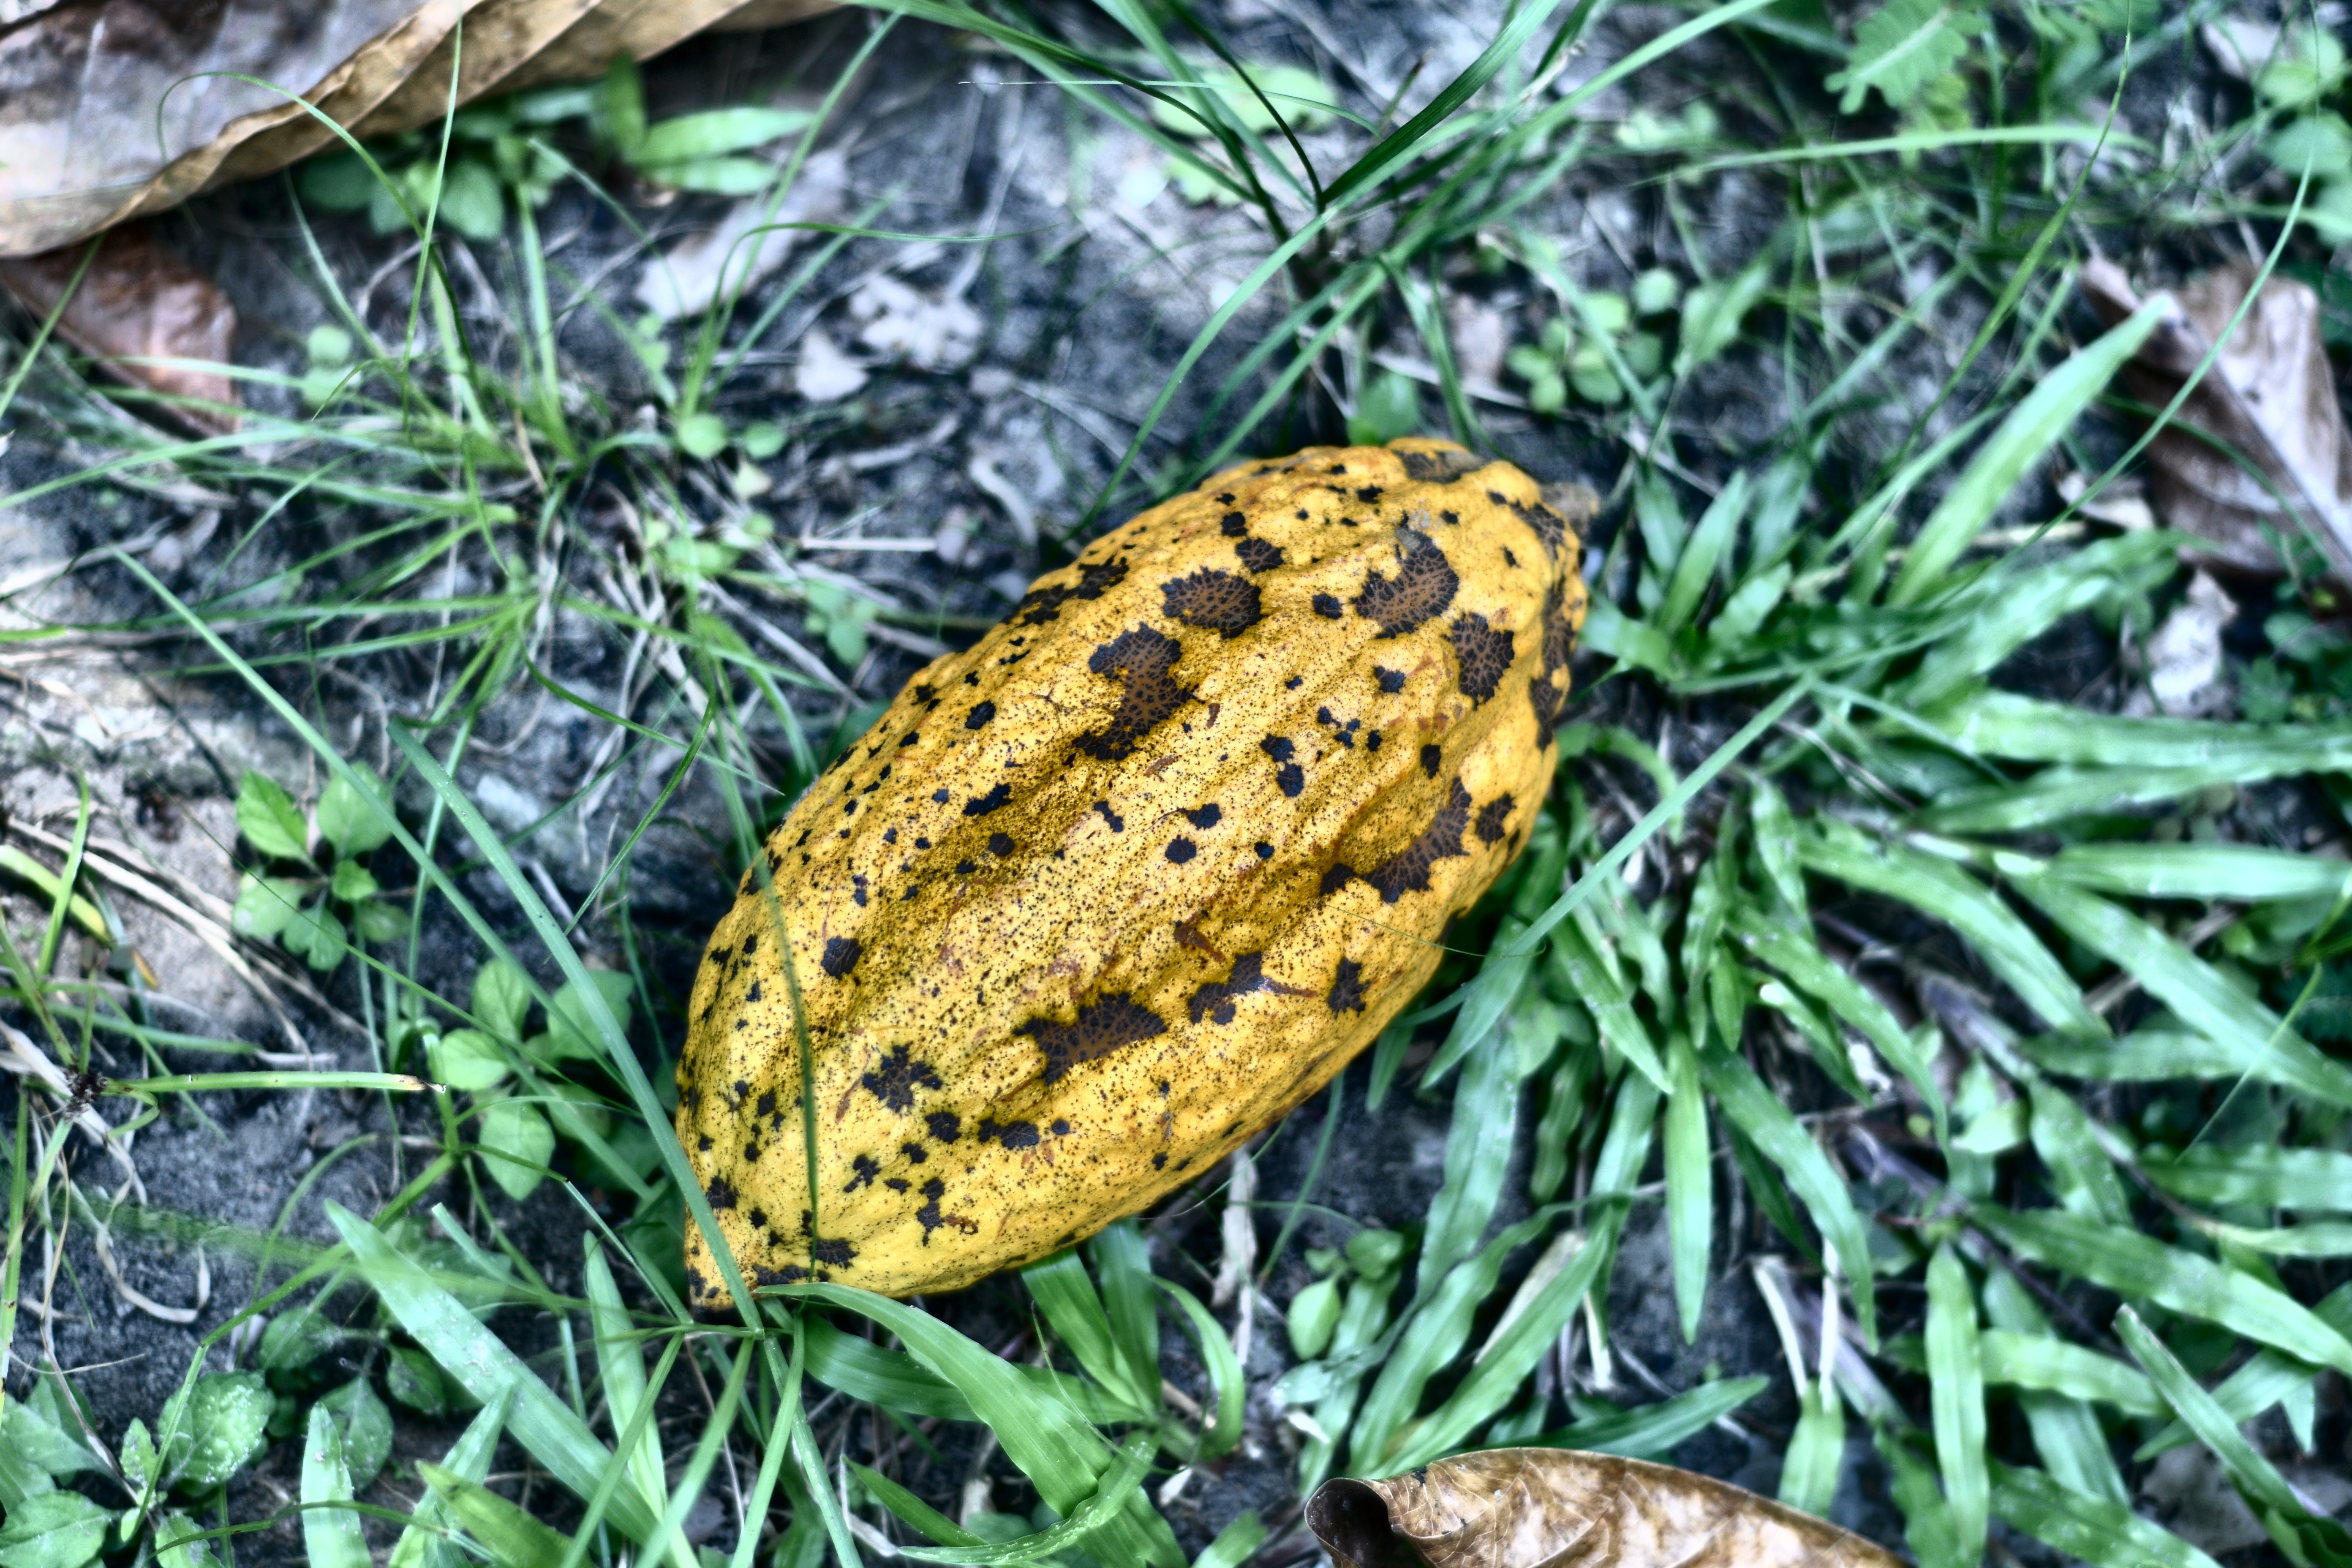
Maturity: mature
Variety: Angoleta